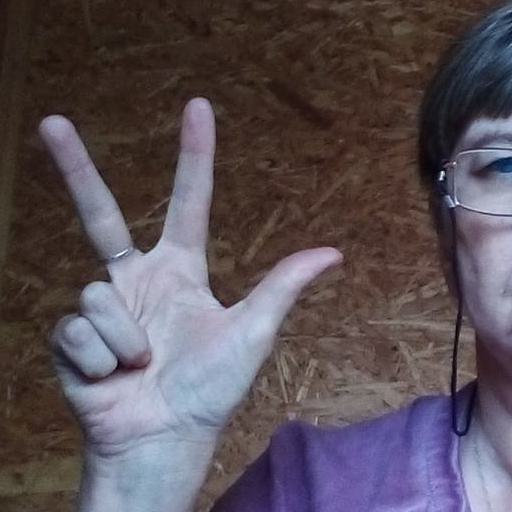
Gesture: three2